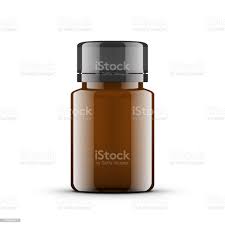
Label: glass